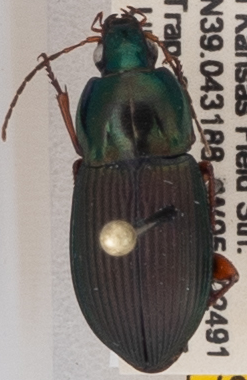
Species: Poecilus lucublandus
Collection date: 2019-05-29
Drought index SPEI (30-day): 2.09
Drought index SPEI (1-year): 0.846
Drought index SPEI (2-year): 0.54